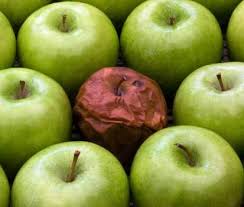
Waste category: biological